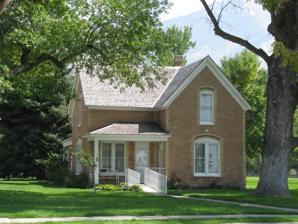
Building: Roswell Darius Bird Sr. House
Country: United States of America
Year built: 1892
Historic house in Utah, United States United States historic place Roswell Darius Bird Sr. House U.S. National Register of Historic Places The Bird House in September 2012 Show map of Utah Show map of the United States Location 115 South Main Street Mapleton , Utah United States Coordinates 40°7′46″N 111°34′40″W / 40.12944°N 111.57778°W / 40.12944; -111.57778 Area less than one acre Built 1892 Built by Roswell Darius Bird, Sr. Architectural style Victorian Eclectic NRHP reference No. 80003977 Added to NRHP November 28, 1980 The Roswell Darius Bird Sr. House on South Main Street ( Utah State Route 147 ) in Mapleton , Utah , United States was built in 1892. It was listed on the National Register of Historic Places in 1980. The house has seven rooms. In the 1980s the home was purchased by Mapleton City. In the 1990s early Mapleton Pioneer artifacts were collected by members of the Mapleton Historical Society. The artifacts were put on display in the home and the Mapleton Heritage Museum was created. The home is currently being used as the Mapleton Heritage Museum and home of the Mapleton Historical Society. See also National Register of Historic Places portal National Register of Historic Places listings in Utah County, Utah References